Sky position (RA, Dec in degrees): 181.281, 7.458
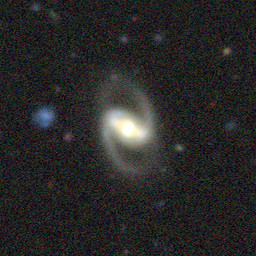
Galaxy morphology: Barred Spiral Galaxies